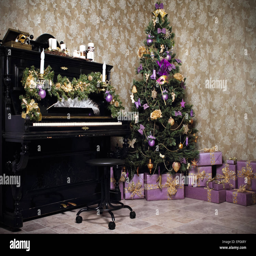
vintage room with a piano , christmas tree , candles , gifts or presents